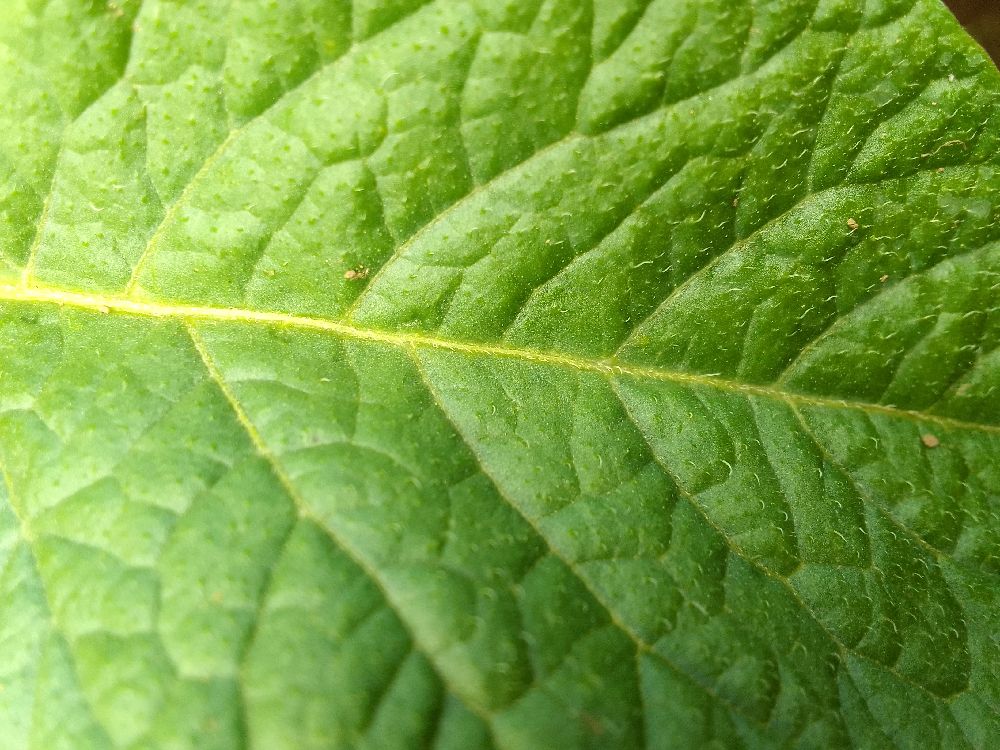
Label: Healthy